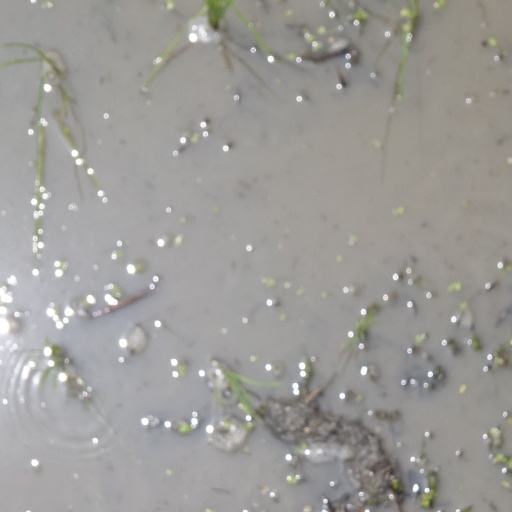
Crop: rice